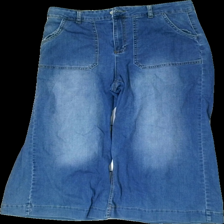
View: front
Type: Jeans
Category: Ladies
Brand: Kappahl
Colors: Blue
Material: 100% cotton
Cut: Regular, Cropped, Oversize
Size: 44
Season: All
Trend: 70s
Price range: 50-100
Recommended usage: Reuse